Dun Mountain–Maitai terrane

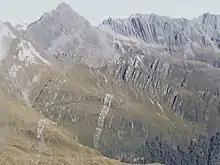
Maitai Group sediments folded into an isoclinal syncline

The Dun Mountain ophiolite belt is composed of a typical ophiolite sequence of ultramafic rocks overlain by a plutonic then volcanic sequence, and finally by conglomerates and other sedimentary rocks of the Maitai Group. The unaltered ultramafic rocks are restricted to three massifs, Dun Mountain, the Red Hills and Red Mountain, elsewhere they are highly serpentinized. This ophiolite sequence is structurally underlain by the ophiolitic Patuki Mélange. The Dun Mountain ophiolite belt likely formed in a forearc environment.